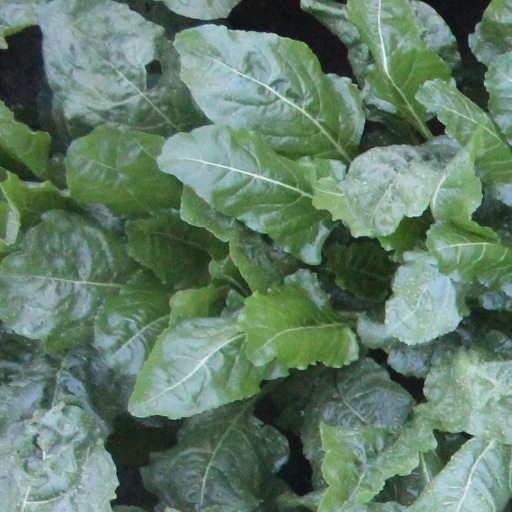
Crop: sugar beet